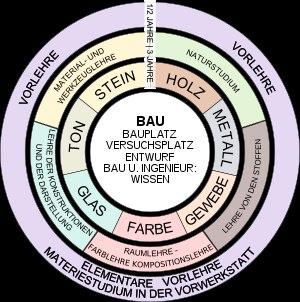
La Staatliches Bauhaus /ˈʃtaːtlɪçəs ˈbaʊˌhaʊs/ est une école d'architecture et d'arts appliqués, fondée en 1919 à Weimar par Walter Gropius. Par extension, Bauhaus désigne un courant artistique concernant, notamment, l'architecture et le design, la modernité mais également la photographie, le costume et la danse. Ce mouvement posera les bases de la réflexion sur l'architecture moderne, et notamment du style international. L'école a eu trois directeurs : Walter Gropius, Hannes Meyer et Ludwig Mies van der Rohe.